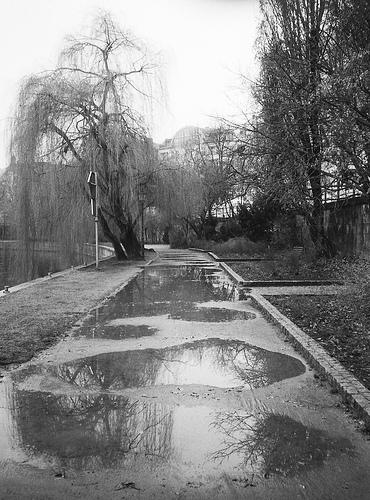
Weather: rain or strom